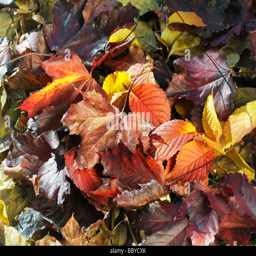
autumn leaves on the ground